Striped marlin

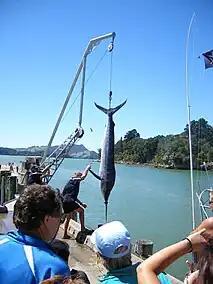
Striped marlin are protected from commercial landings in most U.S. waters by Congressional act, with additional wider conservation efforts managed by various international commissions and councils

Striped marlin are protected in the United States by The Billfish Conservation Act of 2012, which prohibits the distribution, sale, and possession with the intent to sell of billfish and/or billfish products. This highly restrictive law was enacted to help stem the significant downward trend in global billfish populations despite previously enacted management practices, likely due to generalized overfishing. Exemptions to this law on sale and custody with the intent to sell include billfish caught by U.S. fishing vessels and landed and retained in Hawaii or Pacific Insular Areas, and billfish landed by foreign vessels in the Pacific Insular Areas and exported to markets outside the U.S. or retained within Hawaii and the Pacific Insular Areas for local consumption.